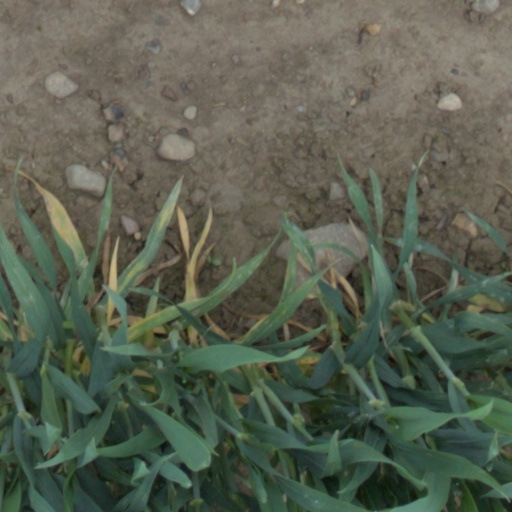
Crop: wheat